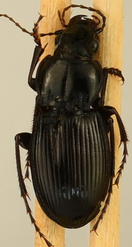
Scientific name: Cyclotrachelus torvus
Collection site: Northern Great Plains Research Laboratory Site (NOGP), plot NOGP_005